Madonna of the Magnificat

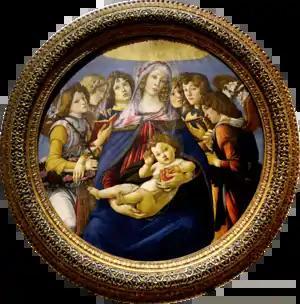
"Madonna of the Pomegranate" (Madonna degla Melagrana), c. 1487, tempera on panel

It is widely agreed that Botticelli went through three distinct artistic phases, marked by the subjects of his work rather than any shift in artistic style. During the first of these three phases, he maintained a very moderate, average emotional state throughout the content of his paintings, aptly regarded as the "Medici phase". During this phase, Botticelli painted several Madonnas, including another large-scale "tondo", "Madonna of the Pomegranate." Each of them were incredibly maternal in nature, the soft motherly love of the Virgin accentuated by the tenderness between herself and the Christ child. Botticelli famously painted his female figures, especially his Madonnas, with incredibly pale, porcelain-like faces, with light pink blushing across their noses, cheeks, and mouths. This phase in Botticelli's art was also characterized by the combination of features typically found in court paintings, as well as qualities learned from his study of Classical works. Botticelli juxtaposes the Classical grace of these quasi-courtly paintings with the garb of then-contemporary Florentines.